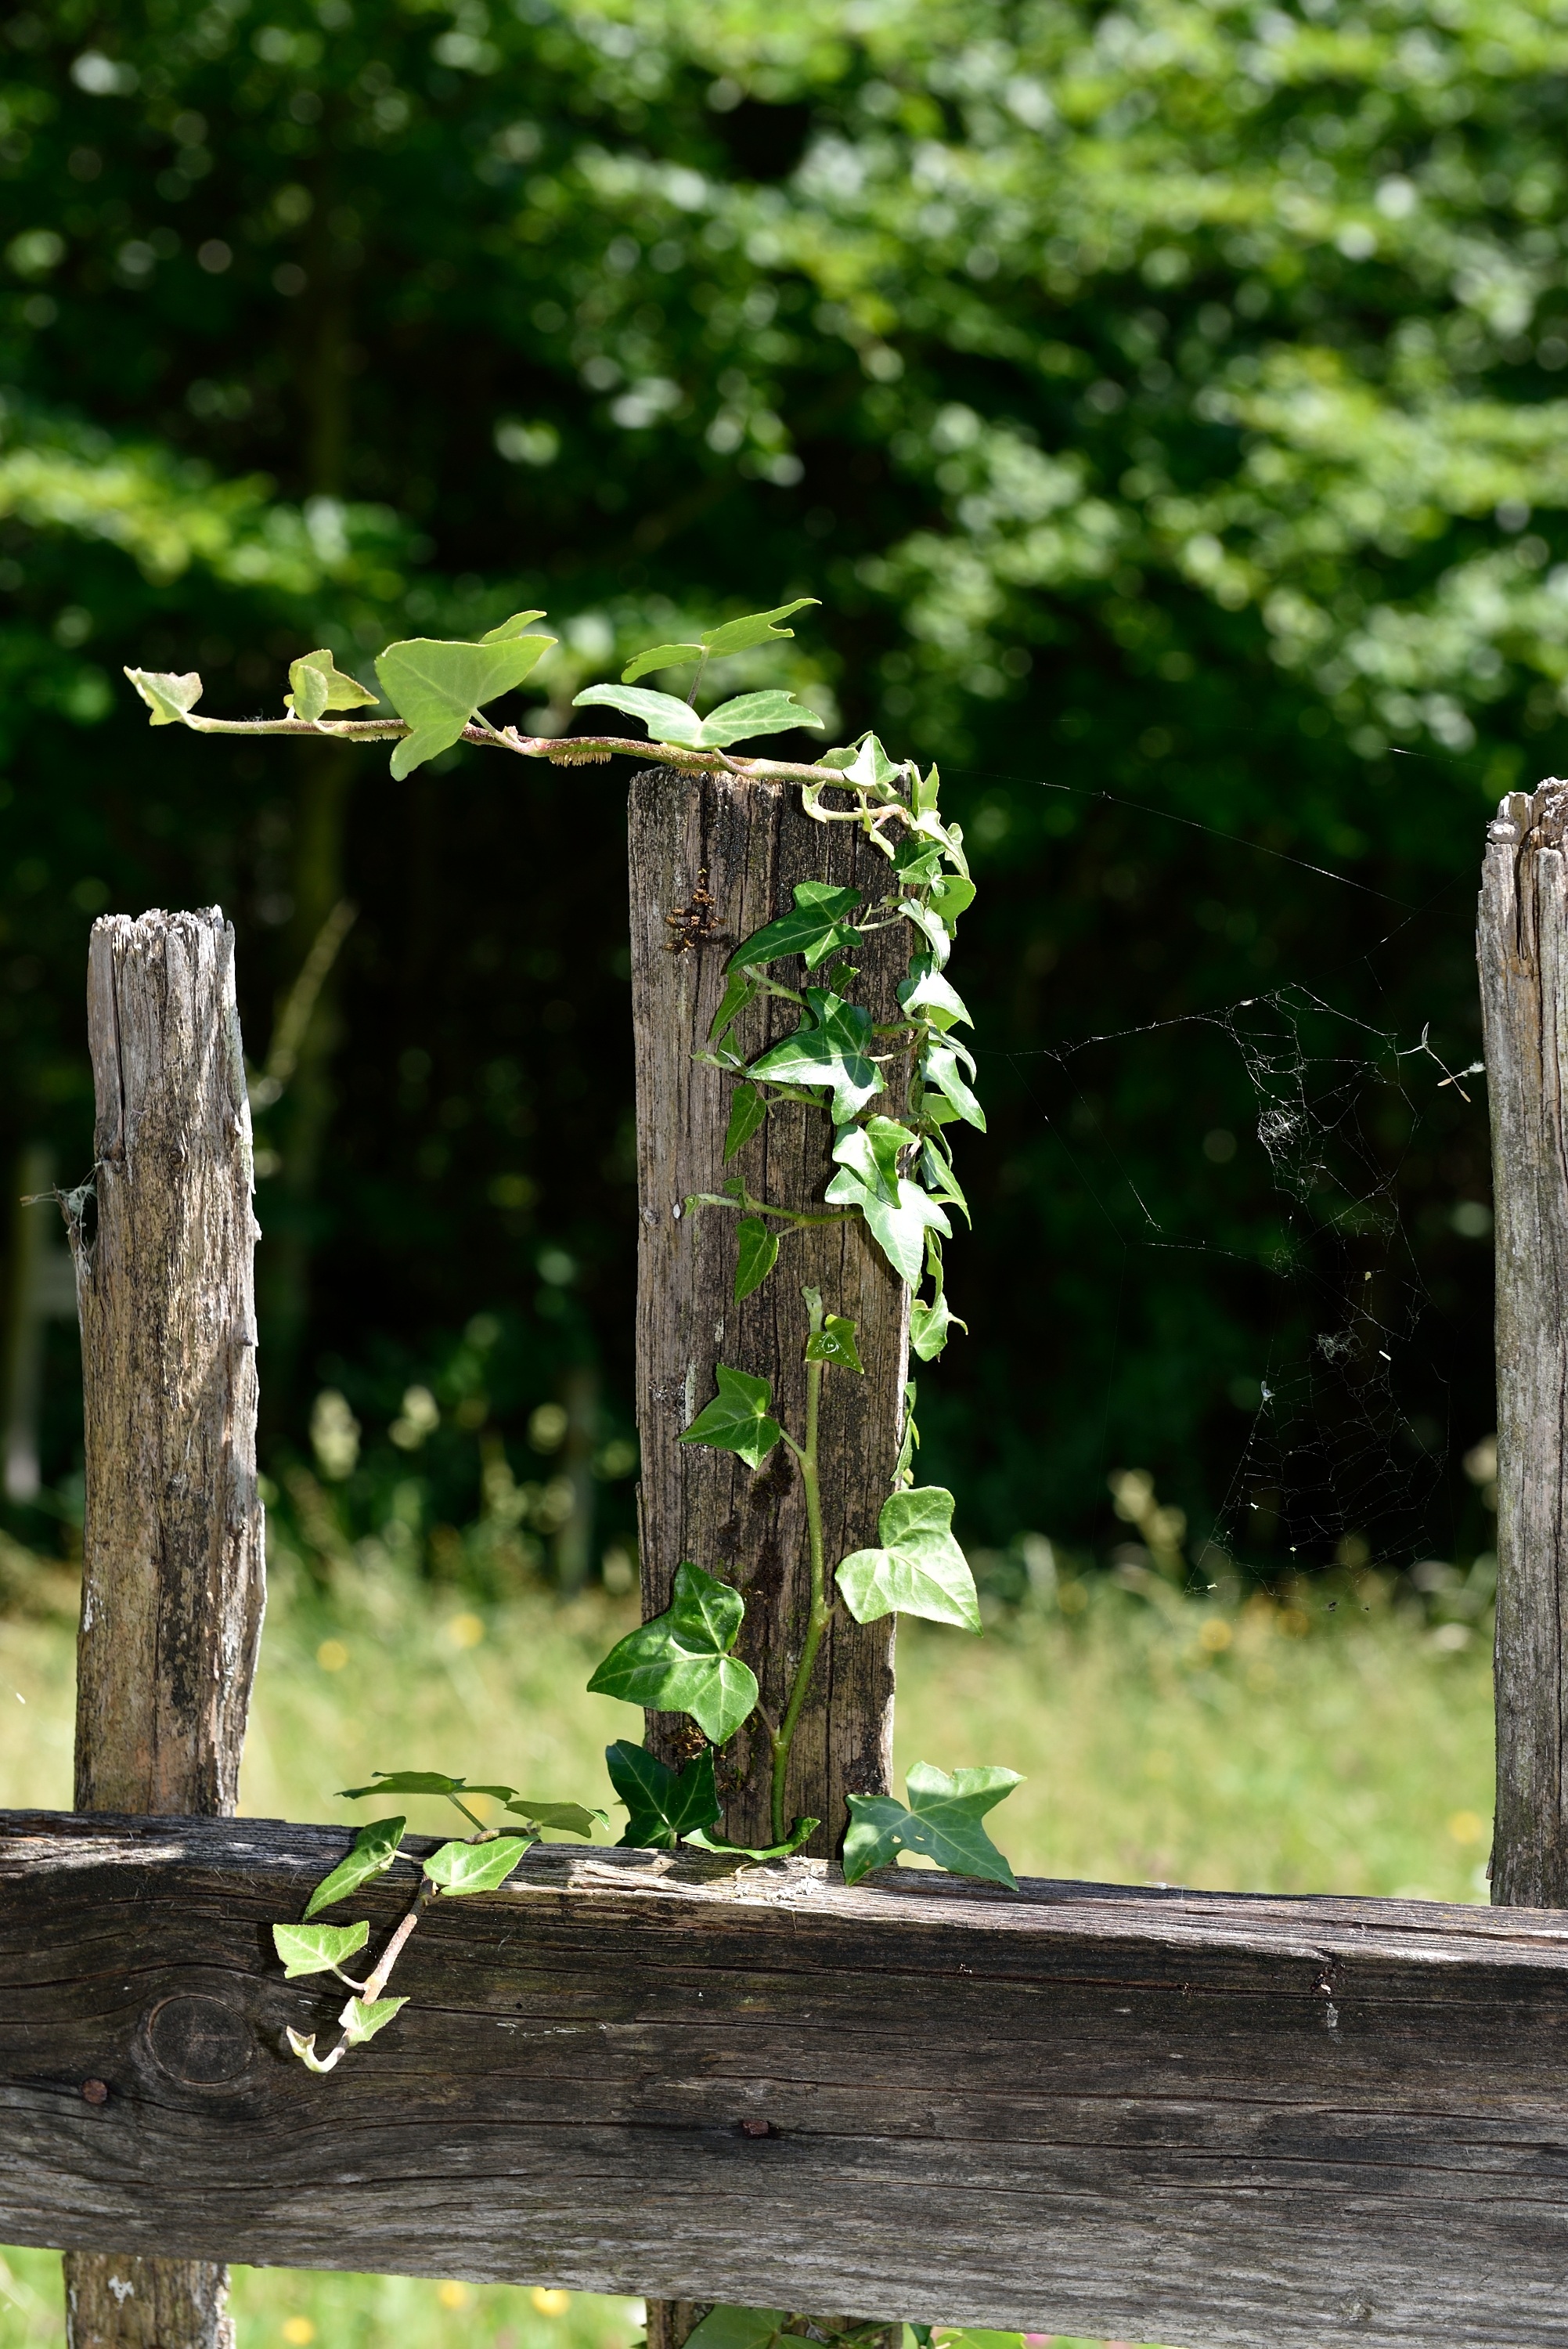
tree, nature, grass, fence, plant, wood, leaf, flower, old, overgrown, spring, green, ivy, autumn, backyard, botany, cemetery, garden, close, yard, wood fence, woody plant, outdoor structure